Video on Trial

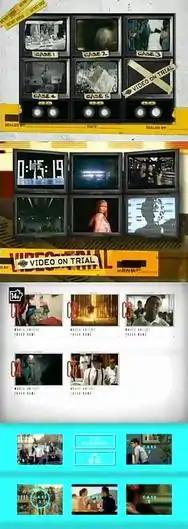
"Video on Trial" features five music videos being critiqued in a courtroom-esque manner; the above image shows the opening segment of each episode that introduces the five videos, seen with the different visuals the series has used throughout the two formats it has undergone.

The show's basic format involves a narrator starting the show by announcing its name, and introducing the five videos set to be "tried", referred to as "cases", as well as the jurors of the episode. Following this introductory sequence, the actual "trials" of the videos begin.